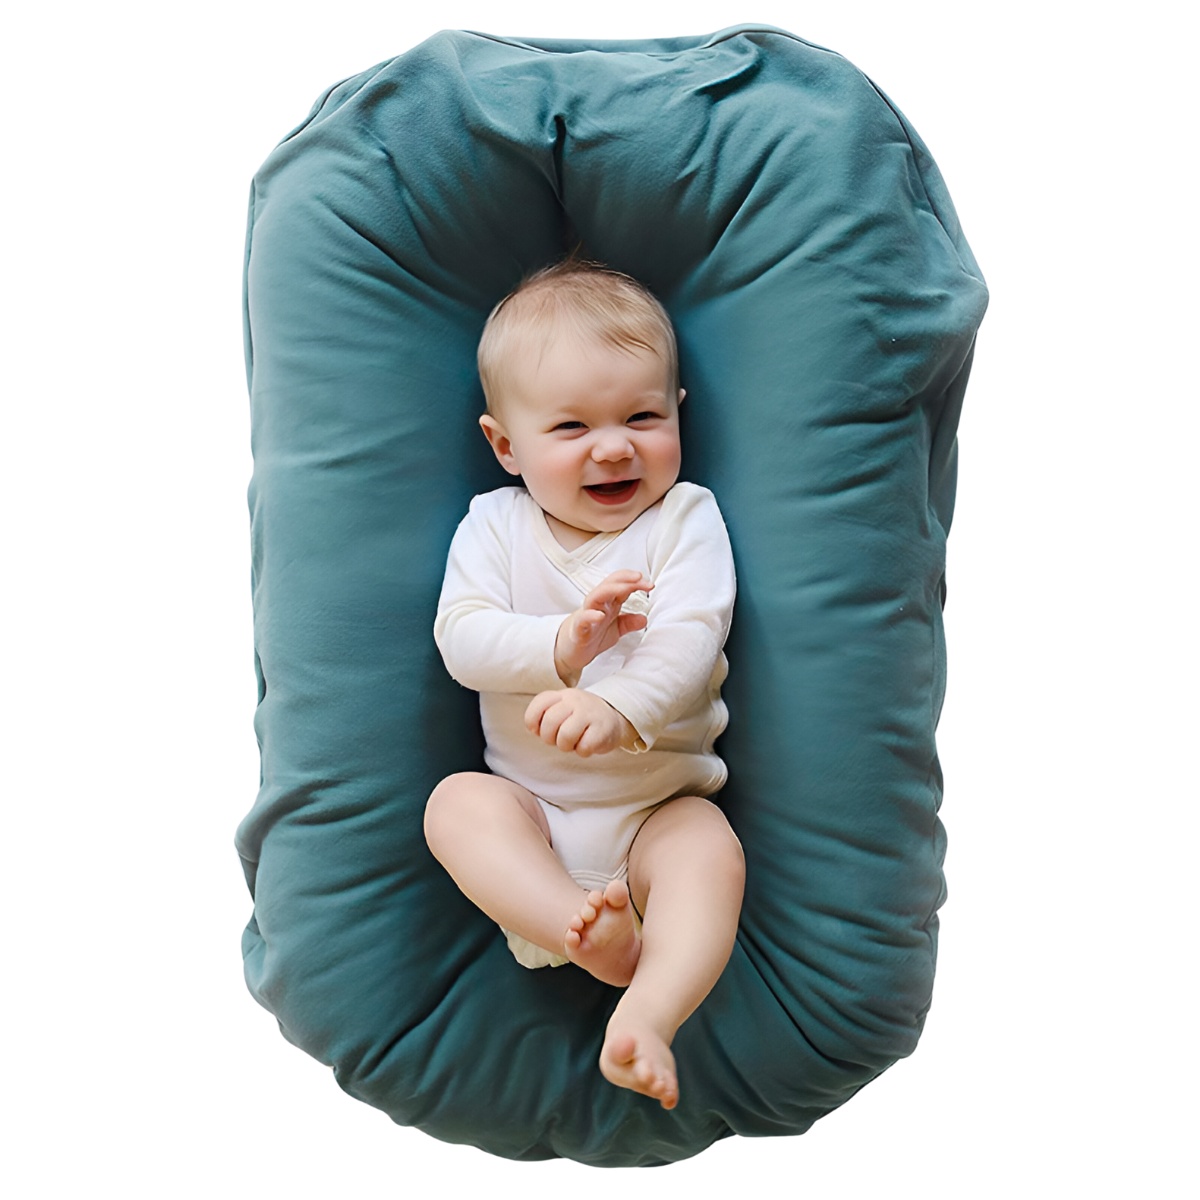
Baby Lounger | Safe, Portable & Comfortable Sleeping Nest for Infants and Co-Sleeping
Brand: Daily Buy
Discover Baby Lounger | Safe, Portable & Comfortable Sleeping Nest for Infants and Co-Sleeping Create a safe and comfortable sleeping space for your little one with our Baby Lounger , specially designed to provide babies with rest and security. Inspired by the natural shape of the womb, this baby nest gives your child a sense of safety and helps your baby fall asleep faster and more peacefully. Why Choose Our Baby Lounger: Safe and Comfortable Sleeping Environment: High edges prevent your baby from rolling, while the soft materials provide security. Naturally Mimicking Sleep: The design simulates the structure of the womb, helping babies feel relaxed and calm. Perfect for Co-Sleeping: Sturdy sides allow parents to sleep safely next to their baby without worries. Portable and Versatile: Ideal for home, on the go, or in a standard crib—always a safe spot. Easy to Clean: Removable cover can be easily washed for freshness and hygiene. Specifications 📌 Material: 100% cotton, soft and breathable, perfect for sensitive baby skin. 📌 Filling: Eco-friendly pure life fibre for optimal comfort and support. 📌 Dimensions: Compact design suitable for standard cribs and easy to carry. The Baby Lounger provides your baby with a peaceful and safe sleeping environment while you enjoy peace of mind. Perfect for naps, playtime, or travelling, it is a must-have for any parent. Order now and create a cozy place for your little one! Limited stock – Order yours now!
Category: Furniture > Baby & Toddler Furniture > Bassinets & Cradles